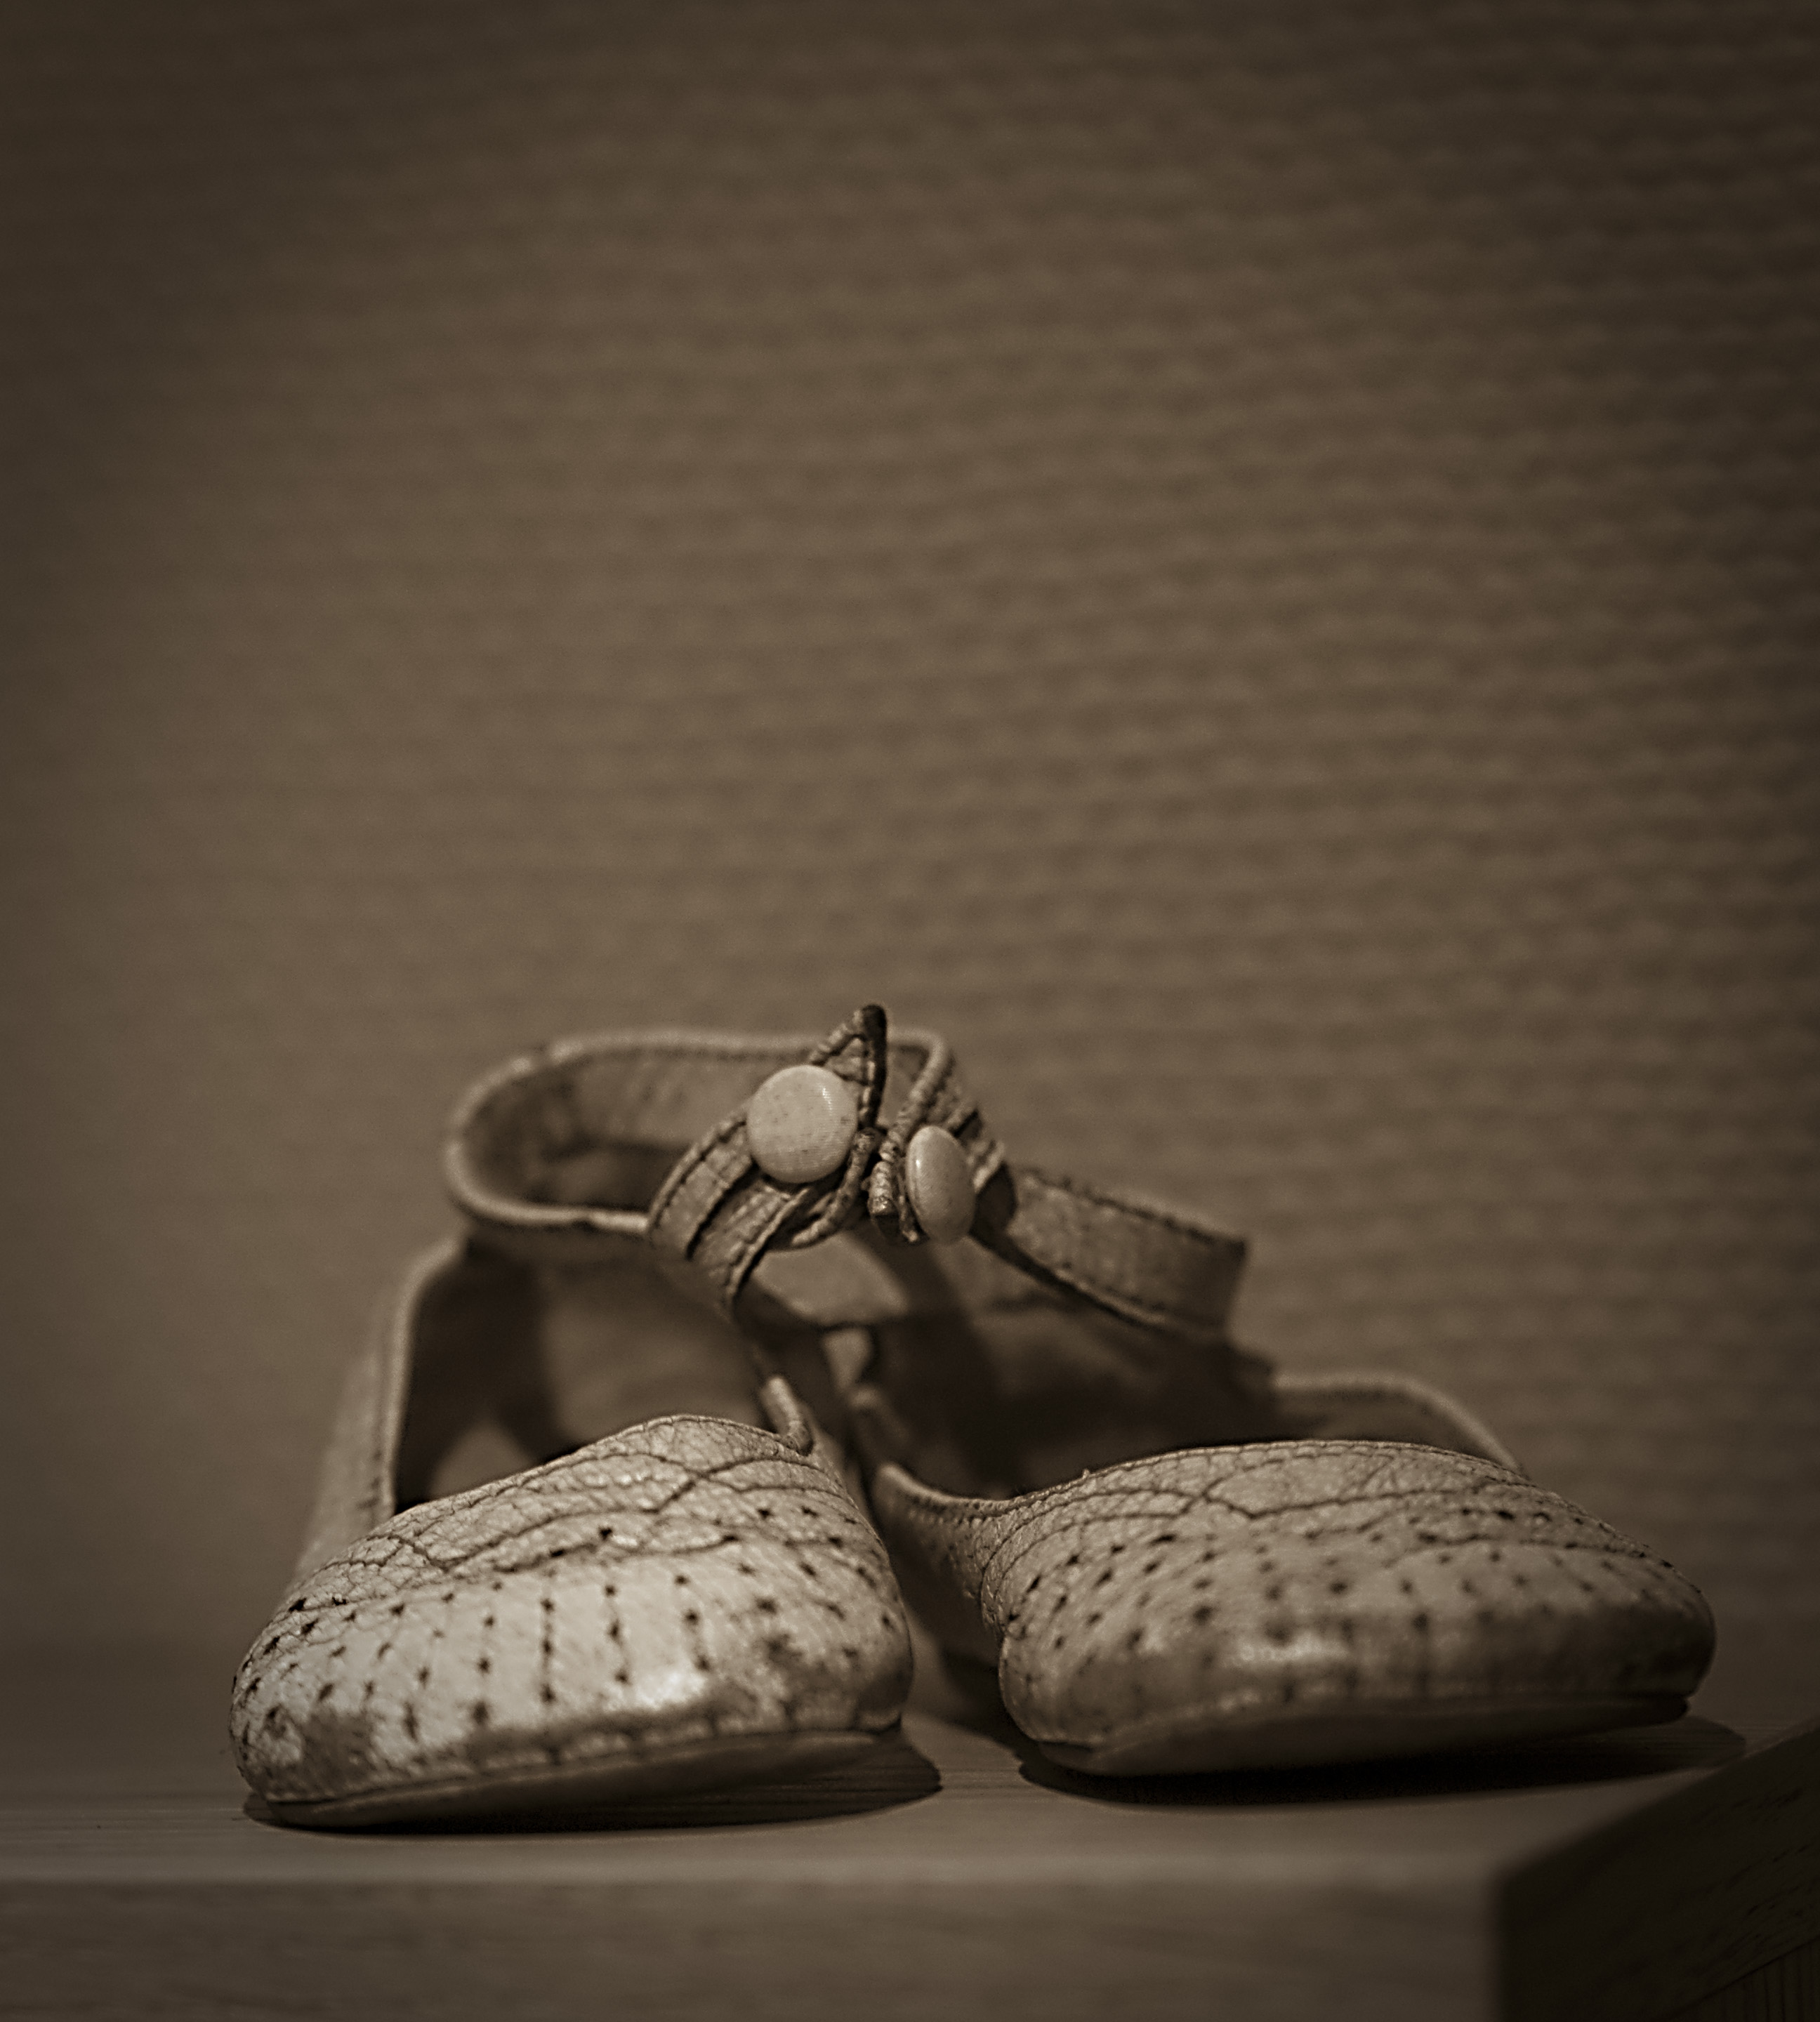
old, shoes, worn, footwear, white, shoe, black, still life photography, still life, photography, monochrome, beige, black and white, stock photography, athletic shoe, style, sneakers